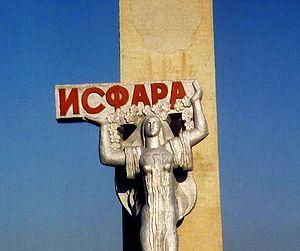
Isfara est une ville de la province de Sughd dans le Tadjikistan septentrional, située sur la frontière avec le Kirghizistan. Sa population est de 40 600. La ville est le chef-lieu du district d'Isfara.